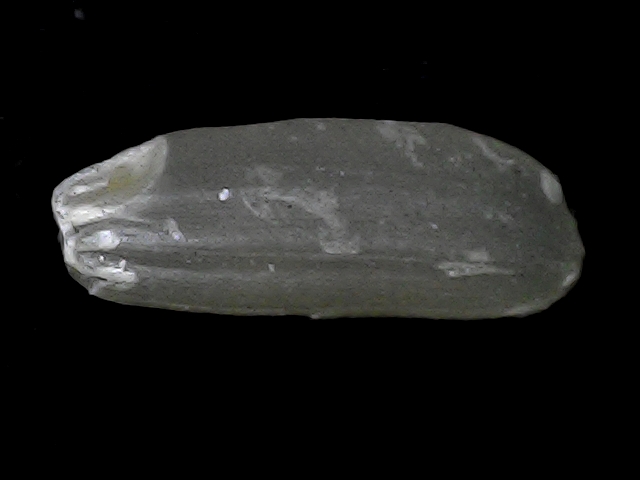
Rice variety: BD56